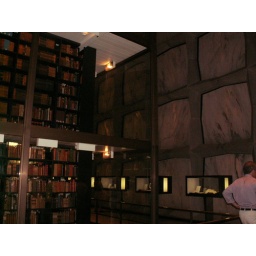
All the books are in a glass box